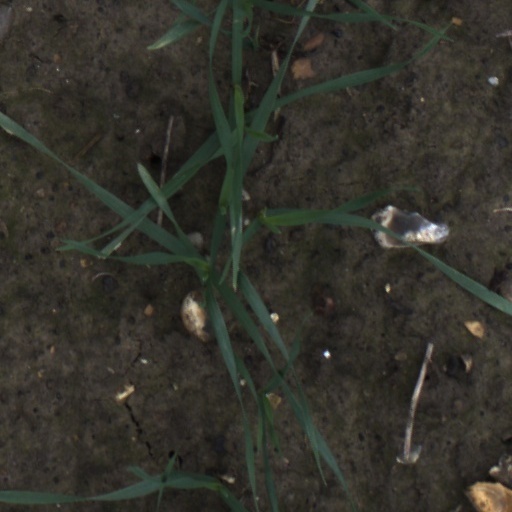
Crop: wheat